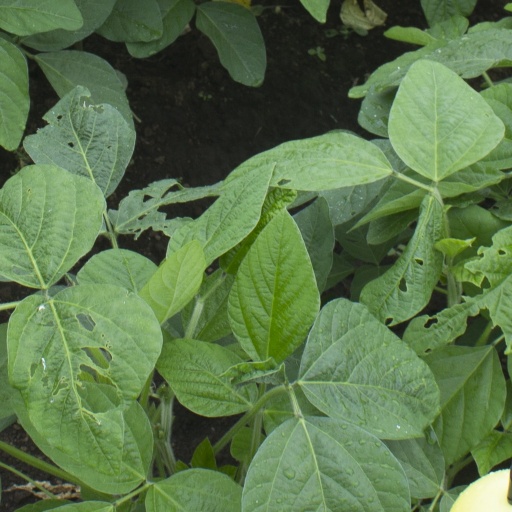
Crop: soybean